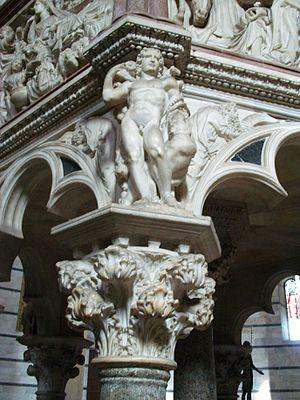
Nicola Pisano, appelé aussi Nicolas de Pise ou encore le Pisan, est un architecte et sculpteur italien né entre 1225 et 1230, mort entre 1278 et 1284. Il est le père de Giovanni Pisano, tous deux travaillant sensiblement dans un même esprit.
La Renaissance marque un retour de la sculpture à des formes et thèmes de l'Antiquité, en particulier grecque.